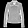
Label: Coat